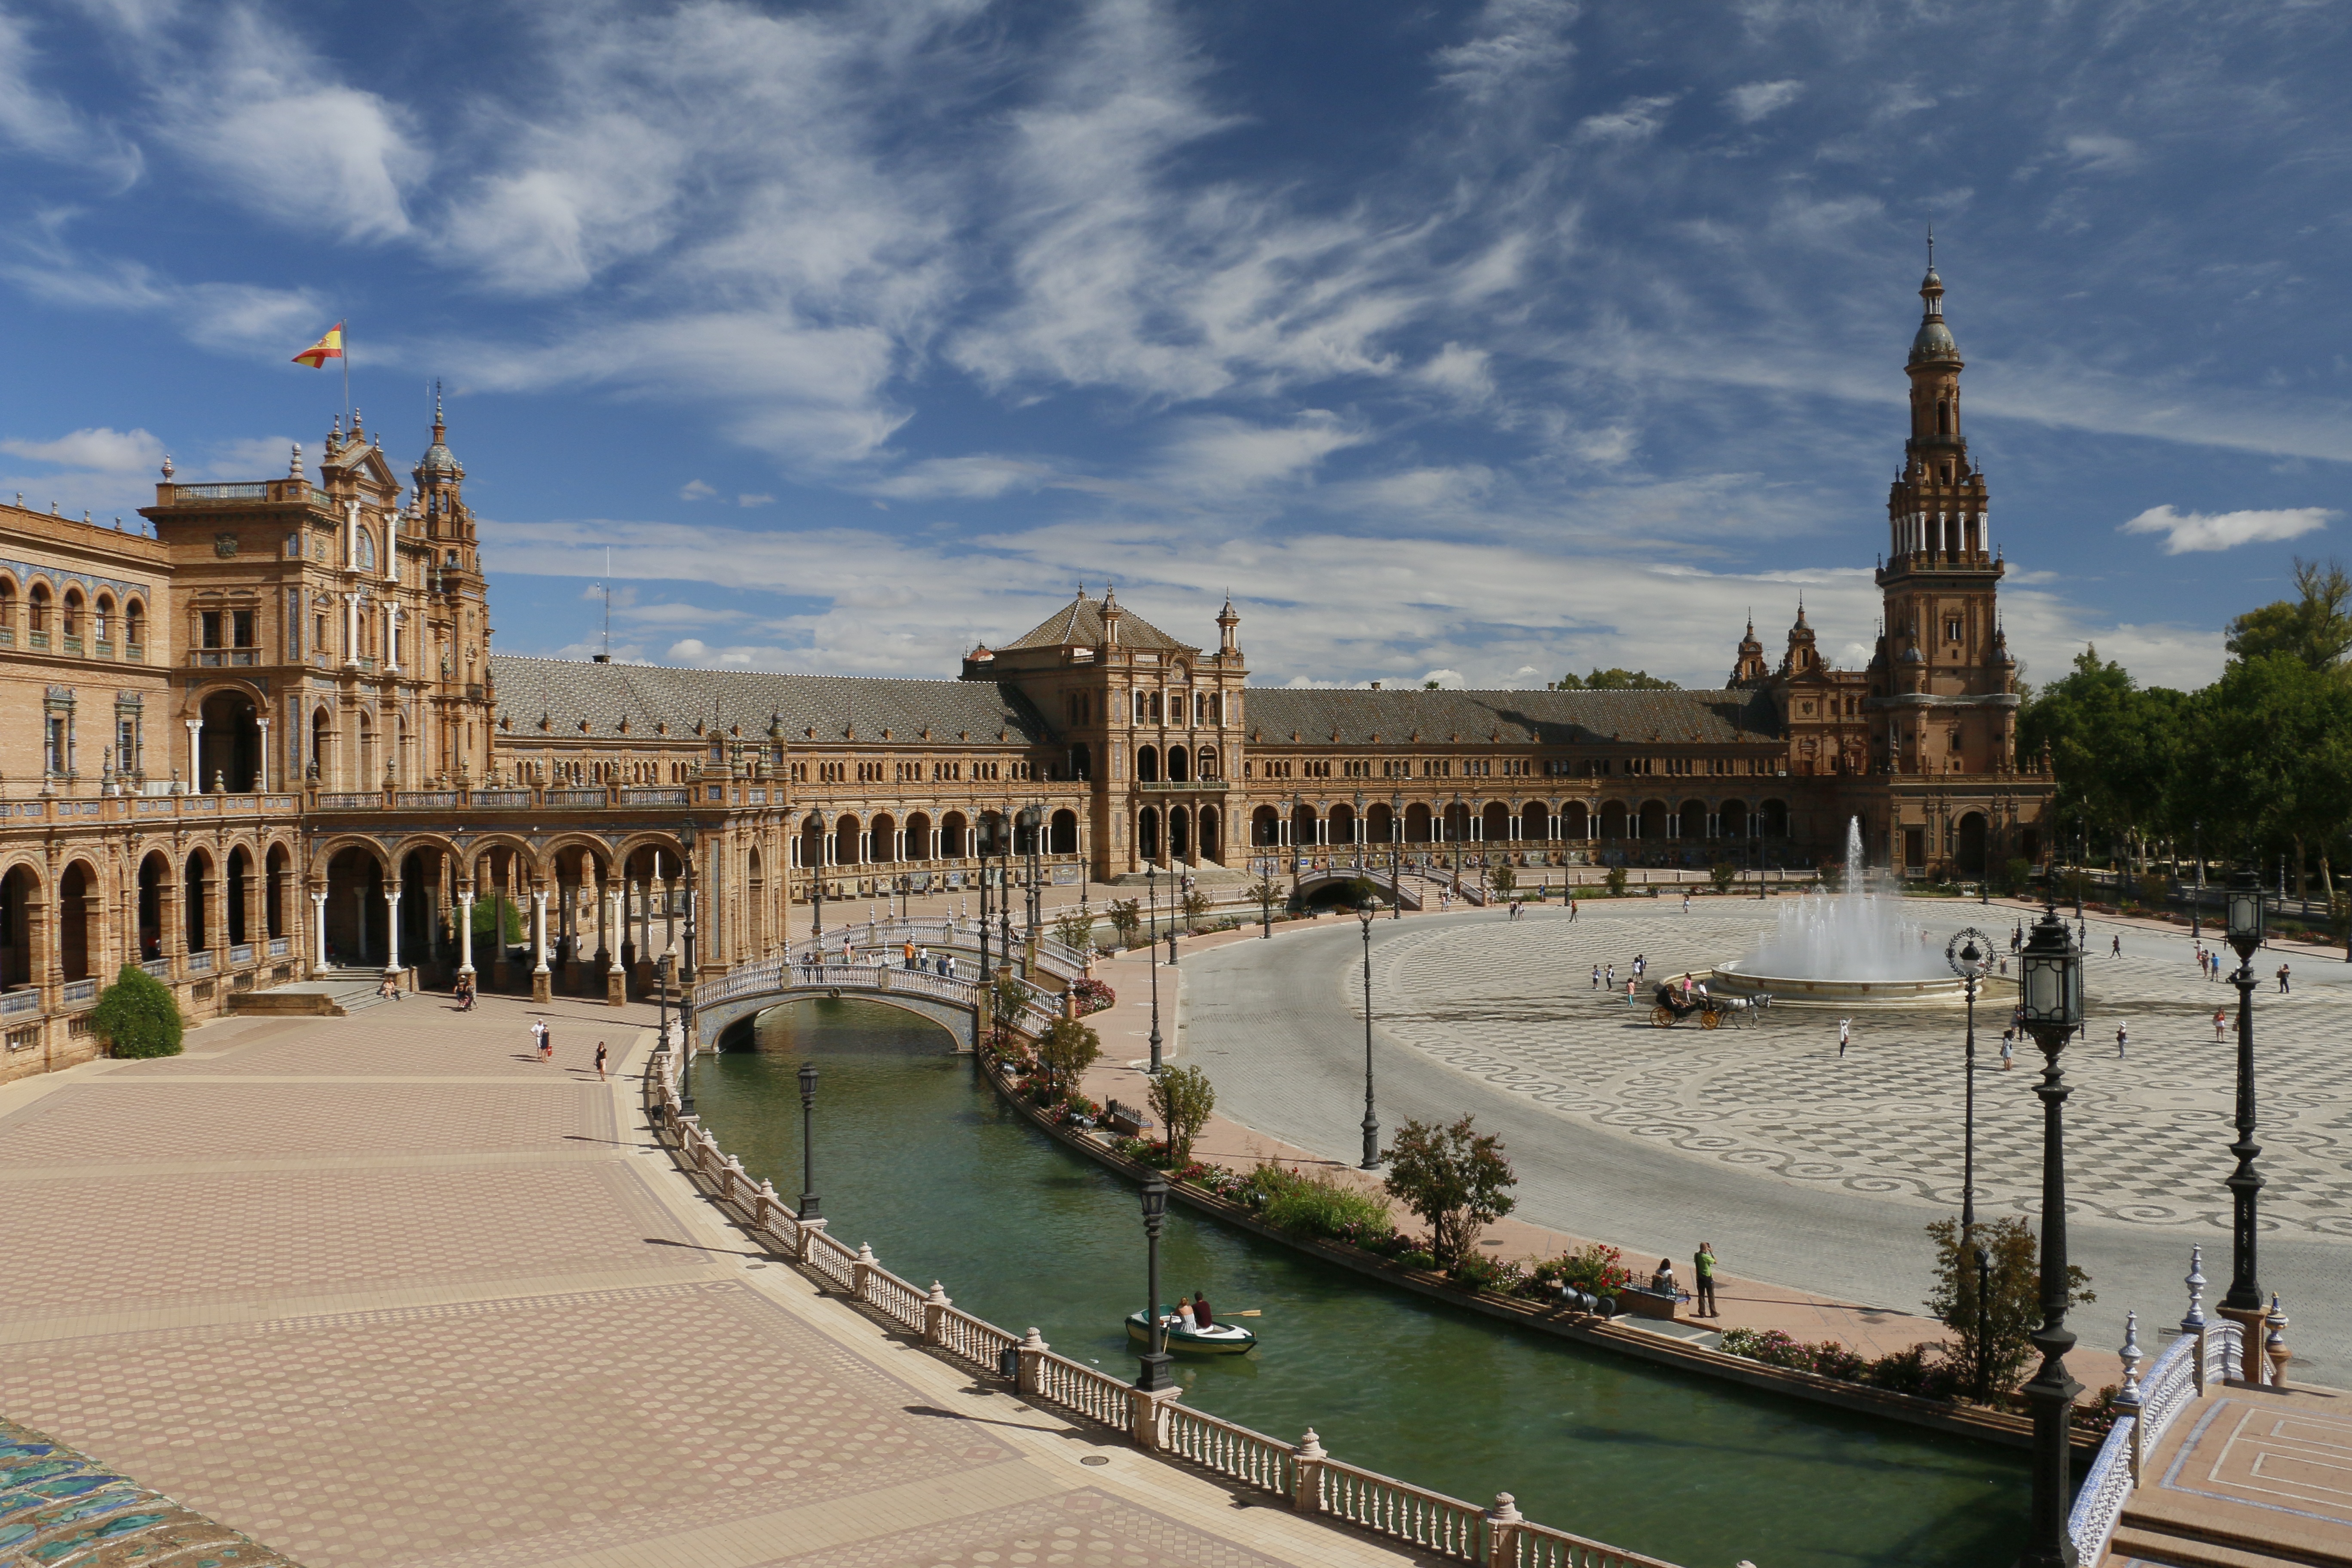
architecture, town, palace, cityscape, plaza, landmark, waterway, spain, seville, andalusia, town square, spain square, ancient history